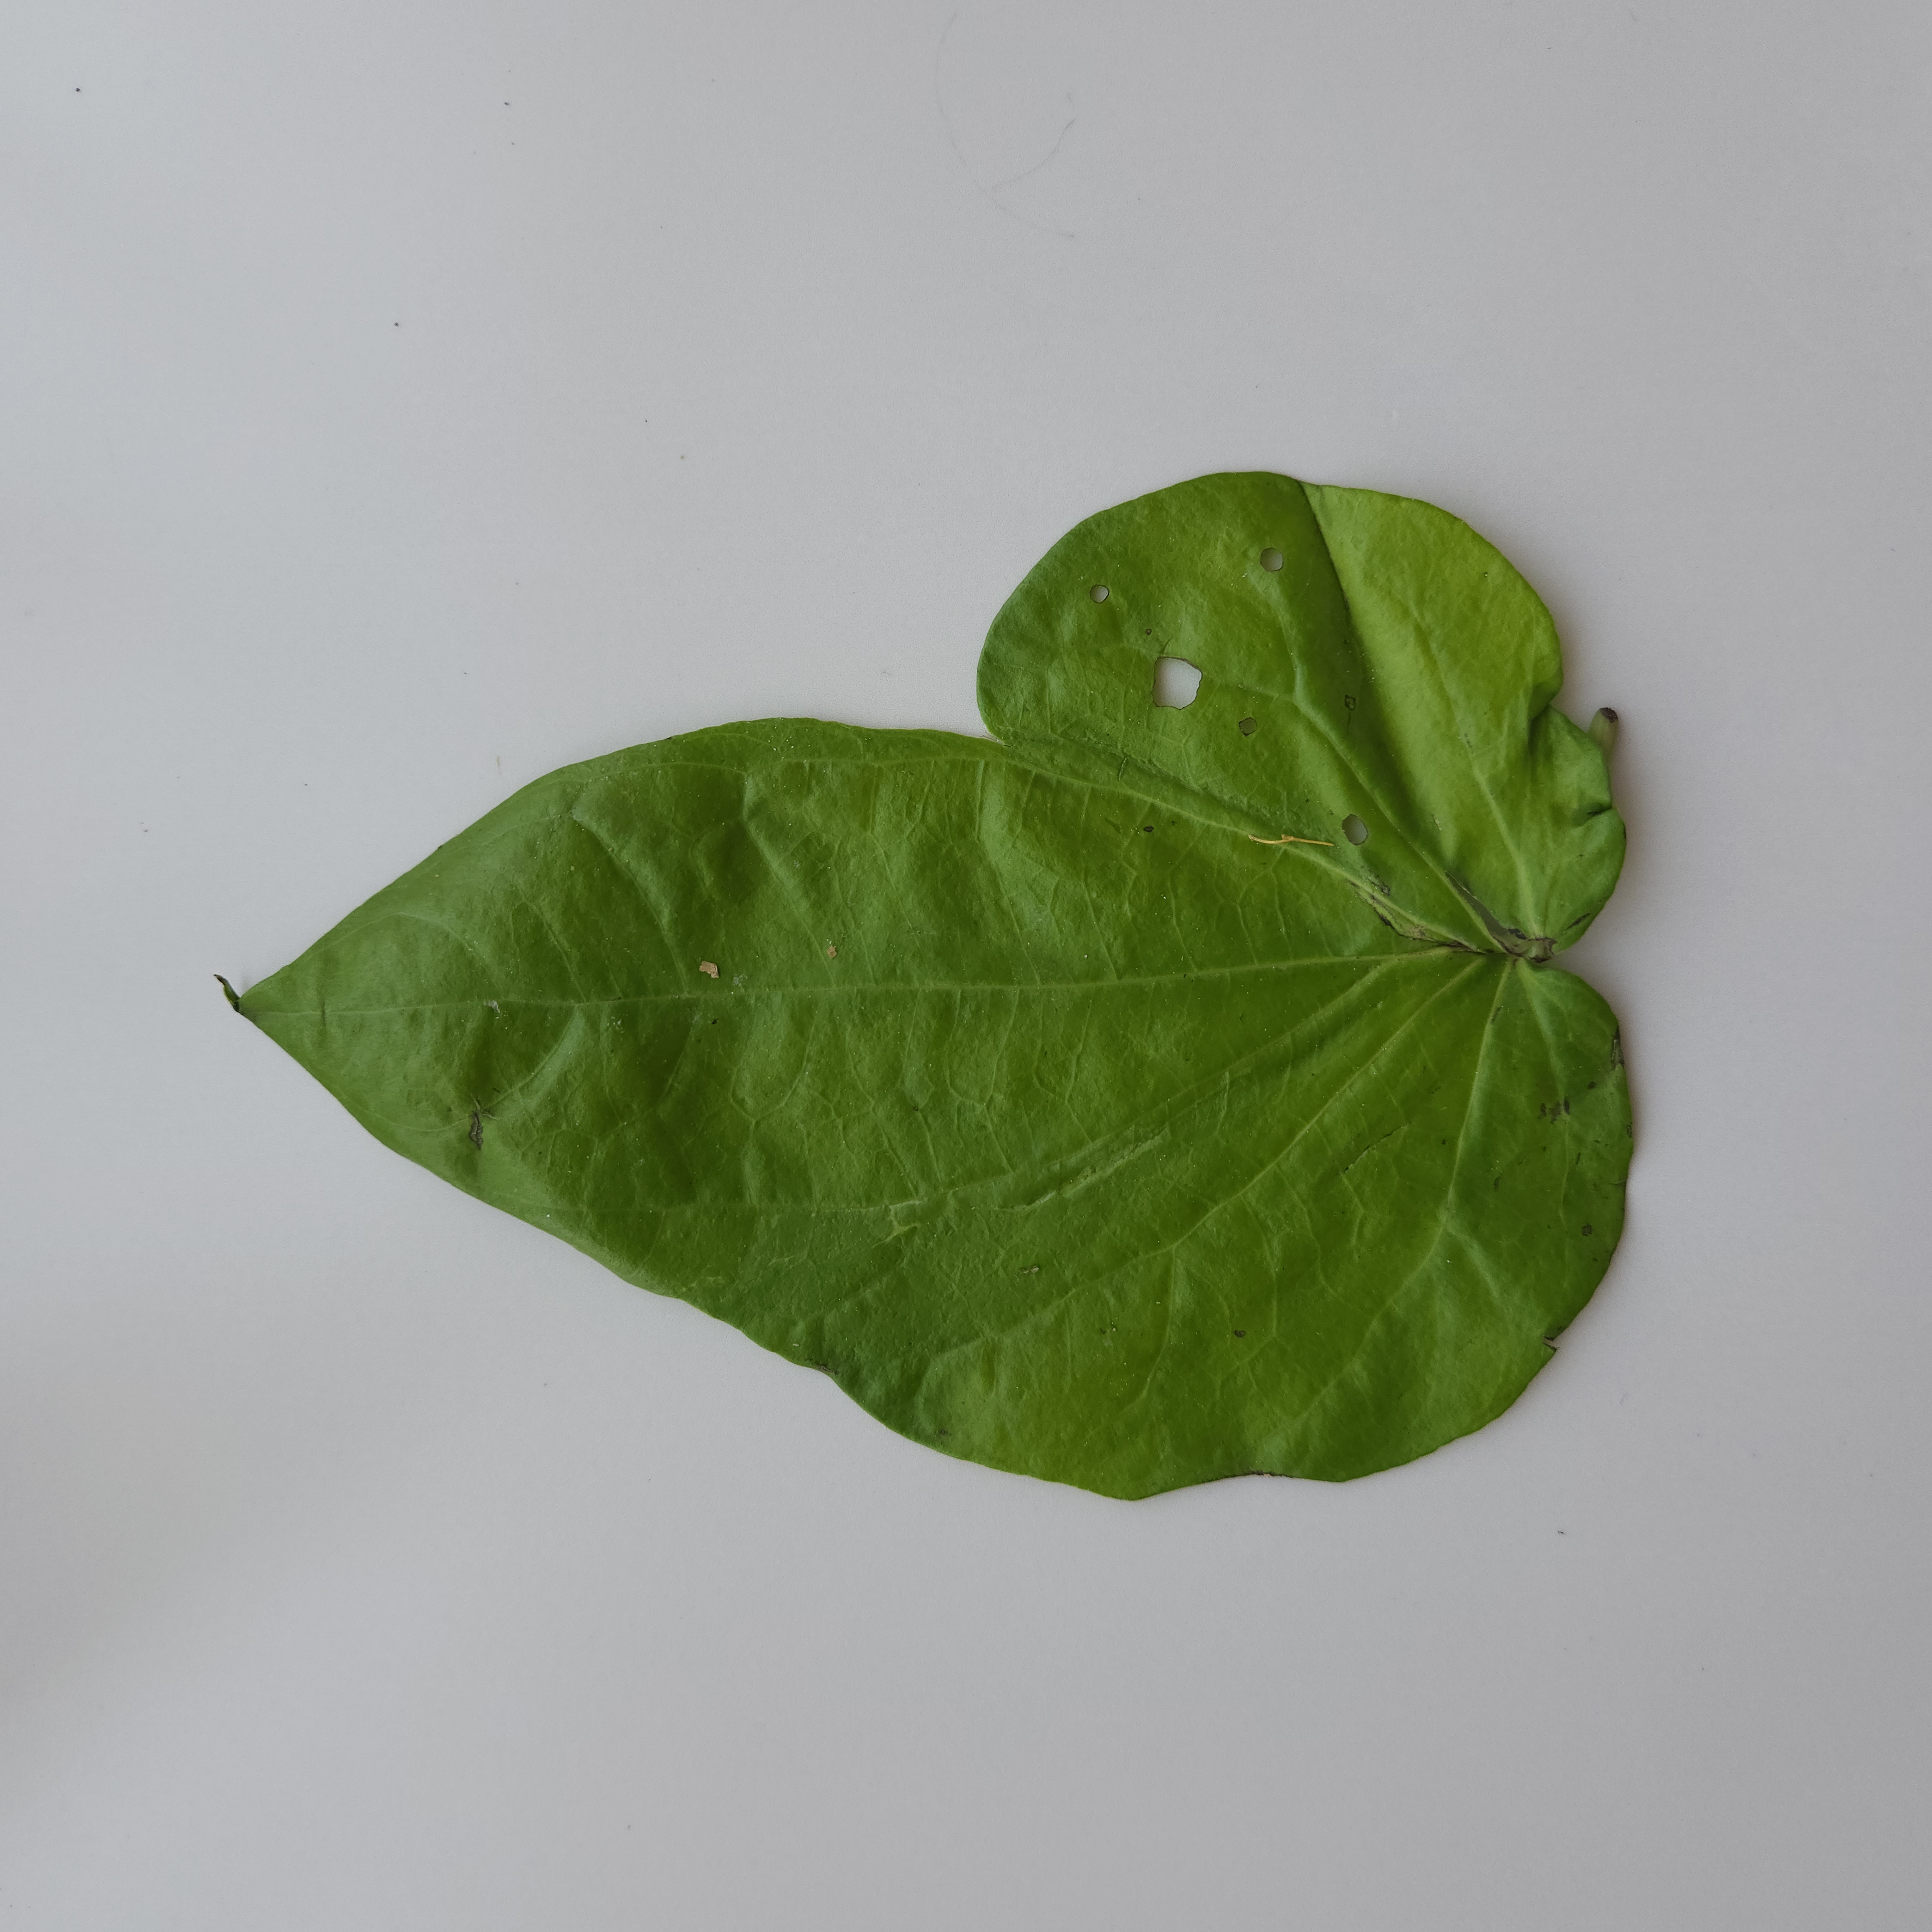
Label: Diseased